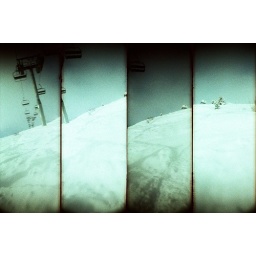
a shot in the powder under the chair lift while boarding shot on a supersampler and cross processed.